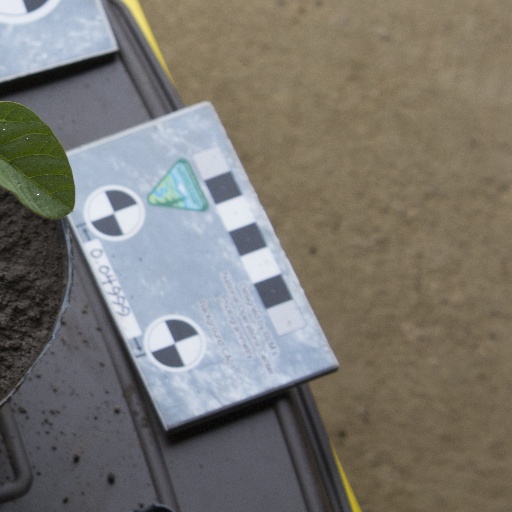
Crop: soybean